Uluru

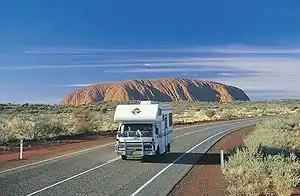
Driving on the A4 Lasseter Highway from Uluṟu-Kata Tjuṯa National Park, April 2007

The development of tourism infrastructure adjacent to the base of Uluru that began in the 1950s soon produced adverse environmental impacts. It was decided in the early 1970s to remove all accommodation-related tourist facilities and re-establish them outside the park. In 1975, a reservation of of land beyond the park's northern boundary, from Uluru, was approved for the development of a tourist facility and an associated airport, to be known as Yulara.